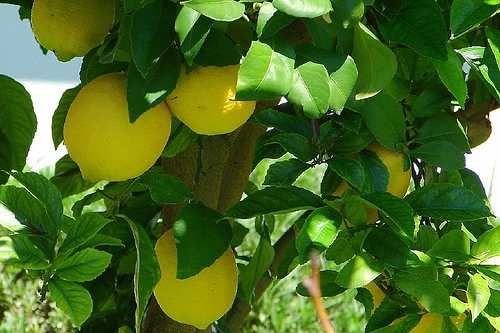
Label: Lemon